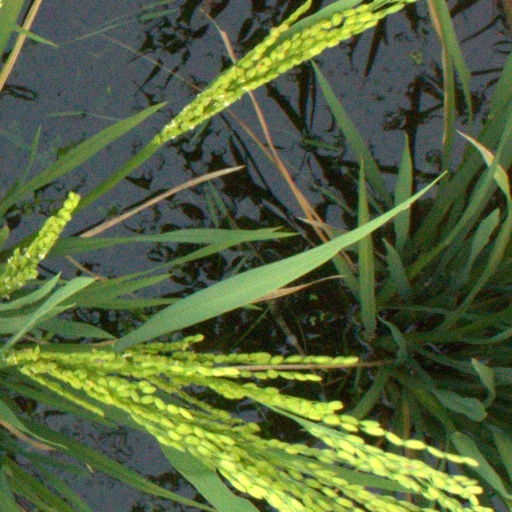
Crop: rice